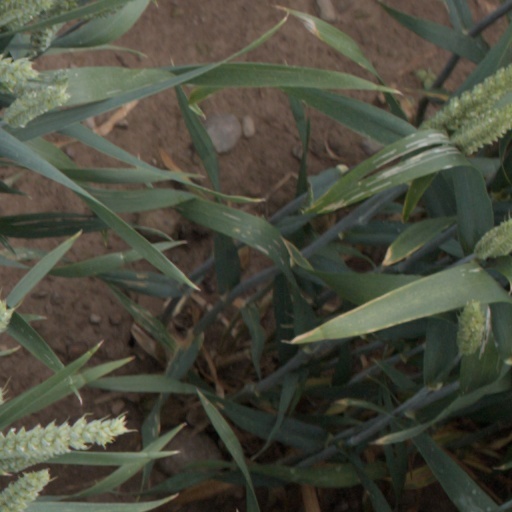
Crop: wheat